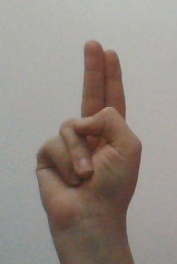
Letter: taa